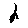
Label: 2